Marianne Rosenberg

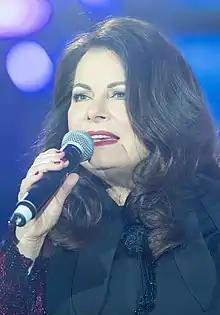
Rosenberg in 2018

Marianne Rosenberg (born 10 March 1955) is a German Schlager music singer and songwriter.